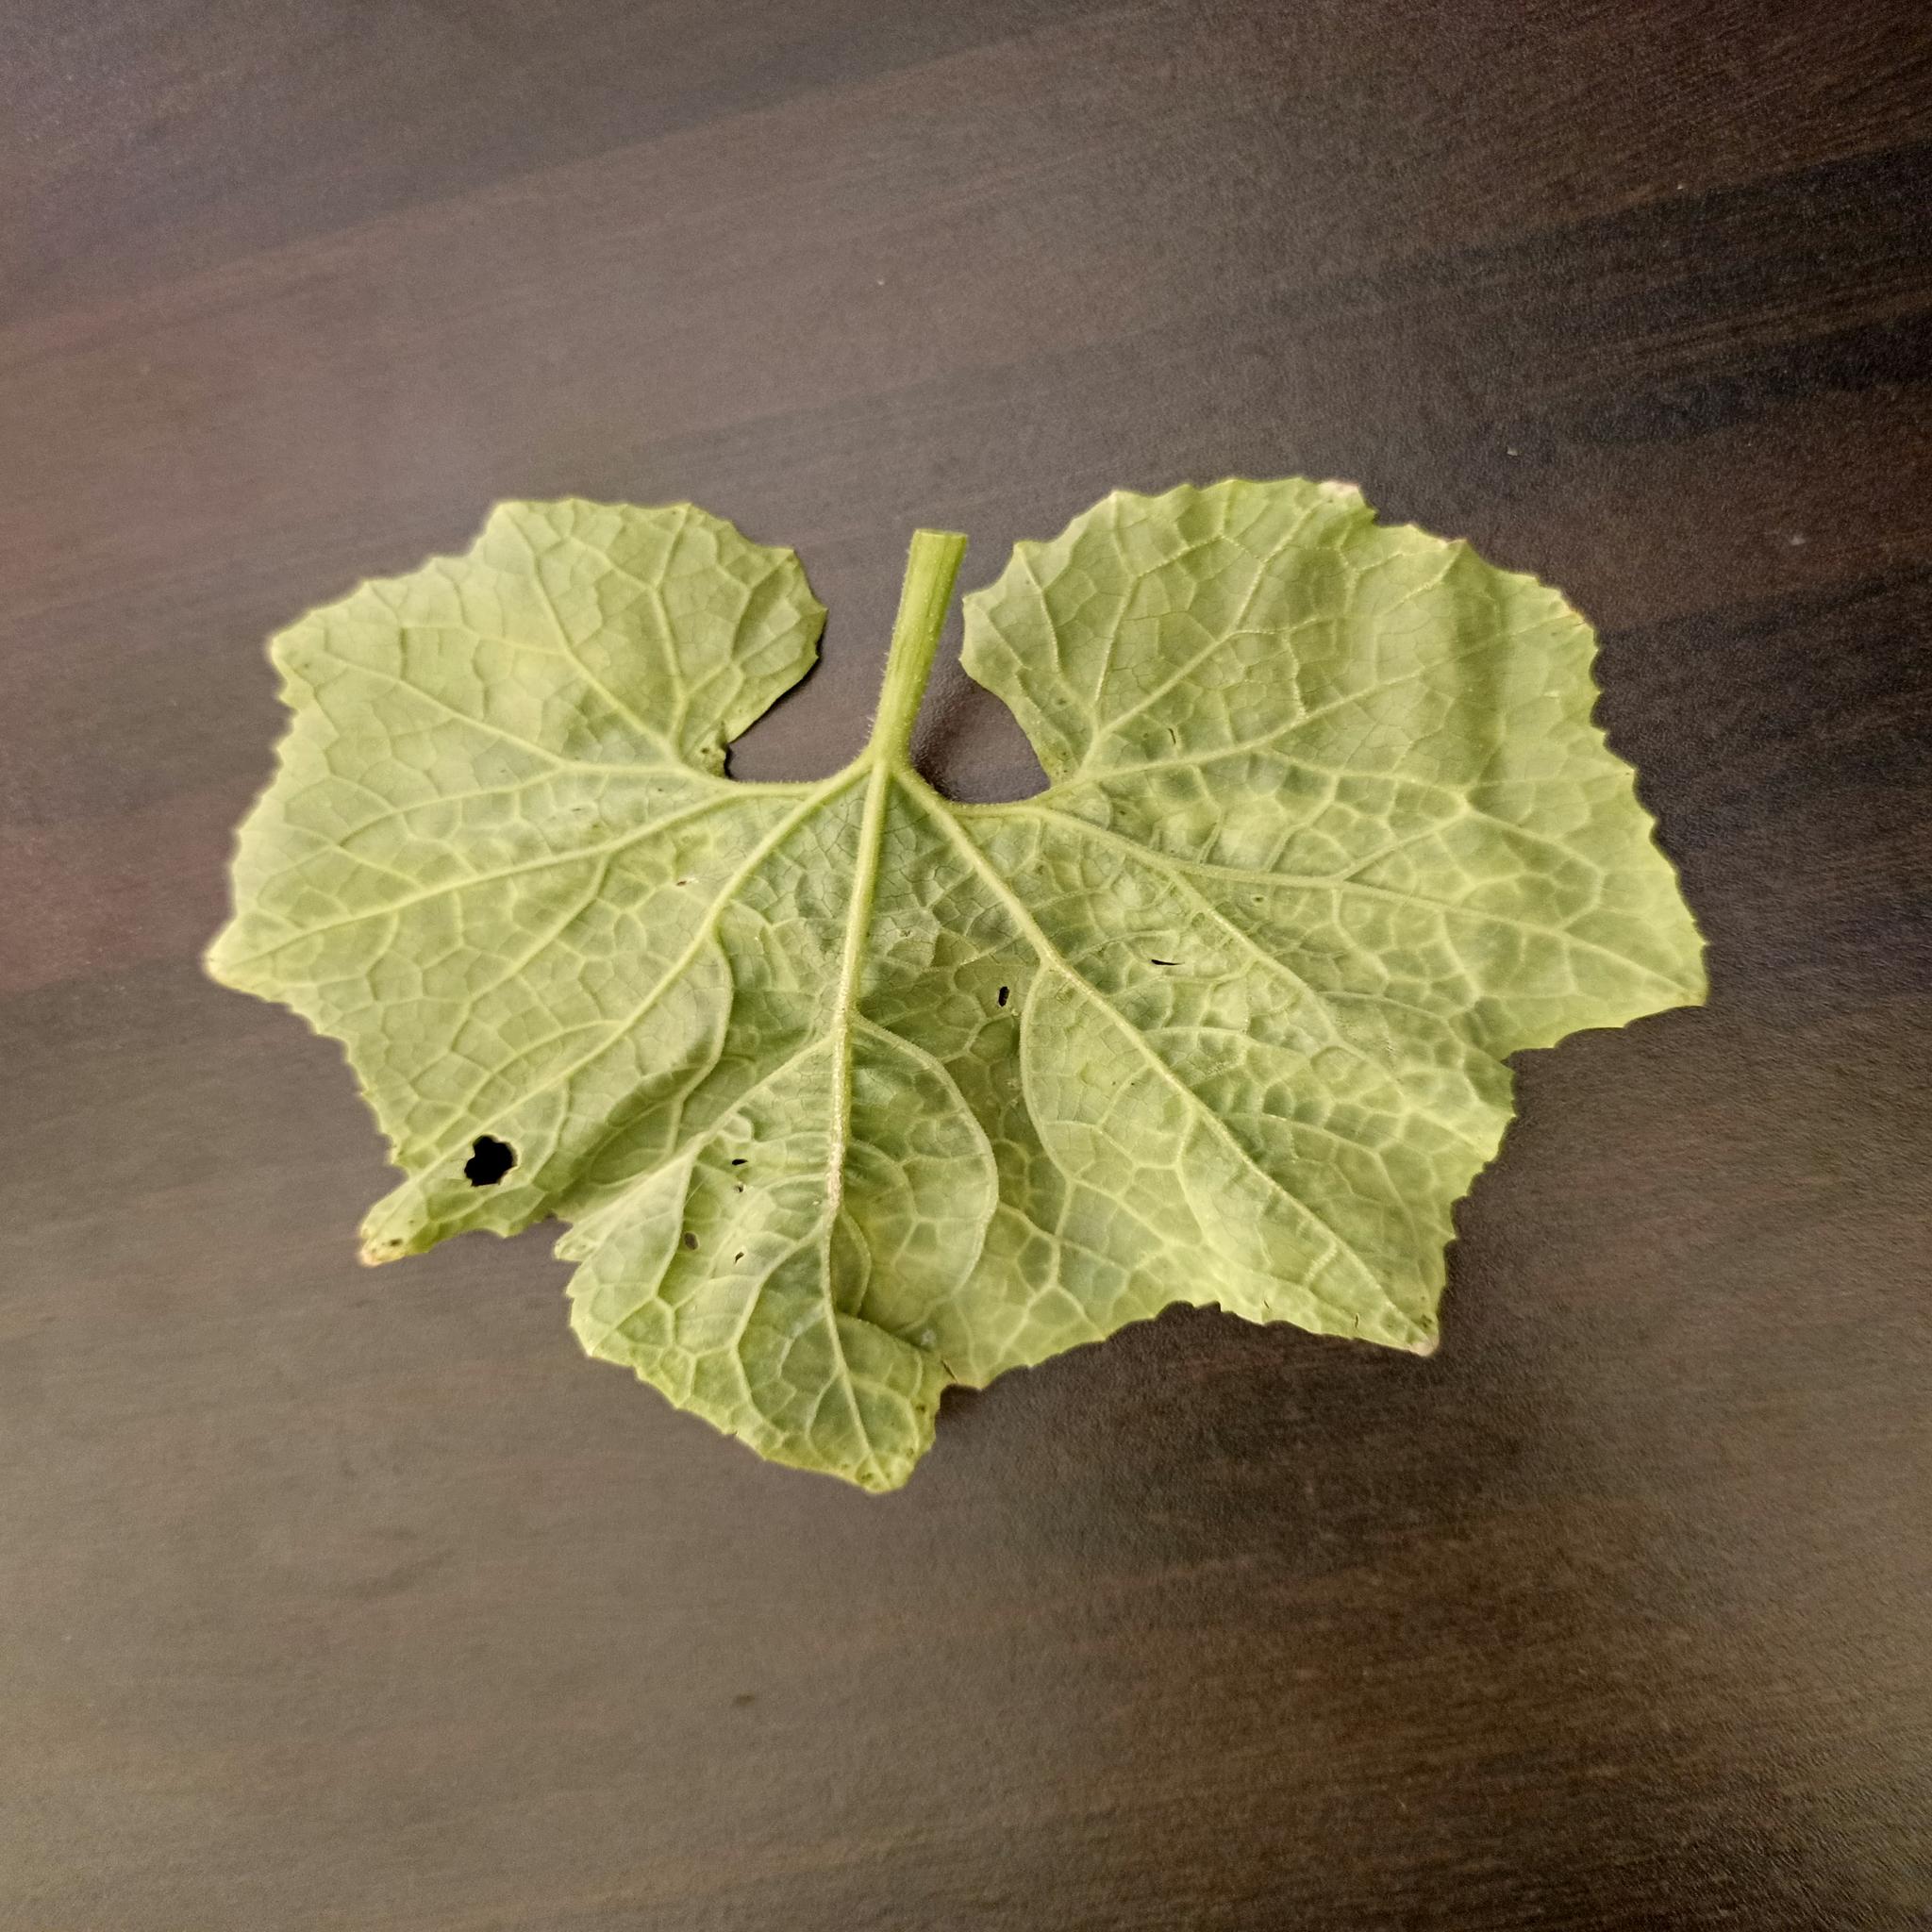
Label: Downy mildew